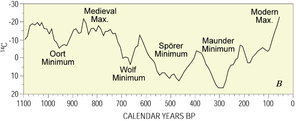
Den lille istid / Årsager / Solaktivitet
Solaktivitet på baggrund af C14 niveauet.
Den lille istid er en betegnelse på en køligere periode, som begyndte i senmiddelalderen og sluttede i 1800-tallet. Hvornår temperatursænkningen begyndte, er der ingen konsensus omkring. Der er blevet påvist tre tidspunkter, hvor temperaturen nåede et minimum i perioden, ét omkring 1660, ét 1770 og ét omkring 1850. Den lille istid var ikke en konstant kold periode, men gav forskellige udslag til forskellige tider på forskellige steder på Jorden; noget tyder dog på, at den nordlige halvkugle blev mest ramt, og udsvingene var størst om vinteren. Den lille istid optræder efter middelalderlige varmeperiode.